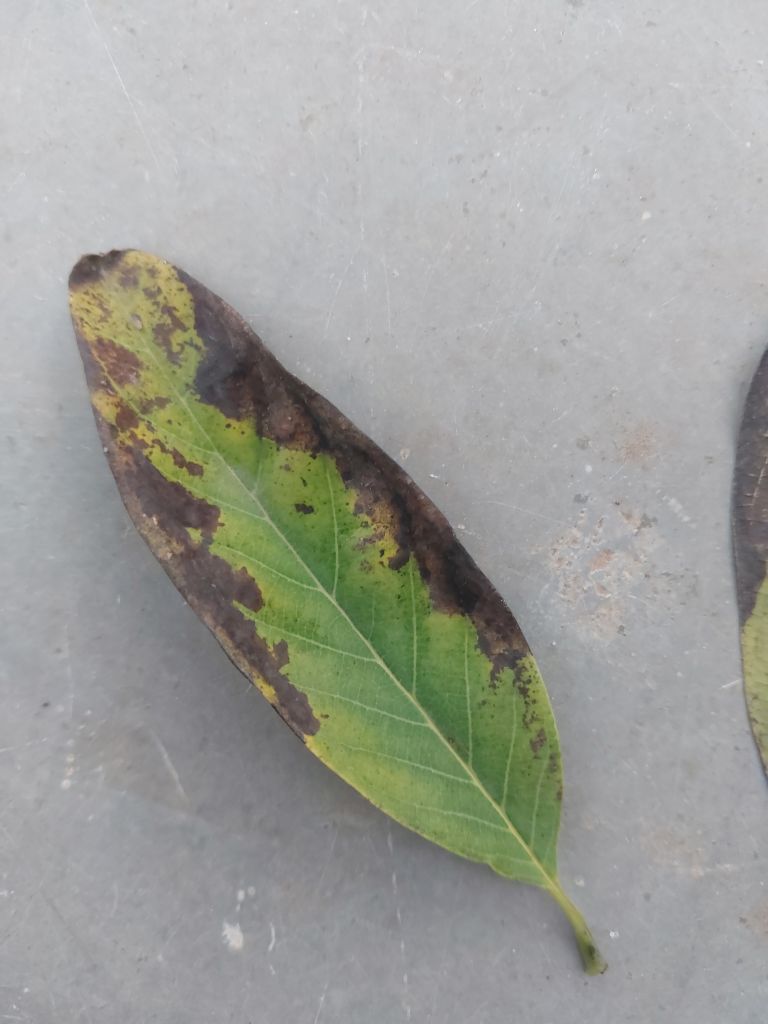
Disease label: Leaf spot on Leaves